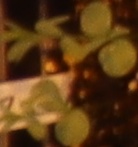
Label: Flax